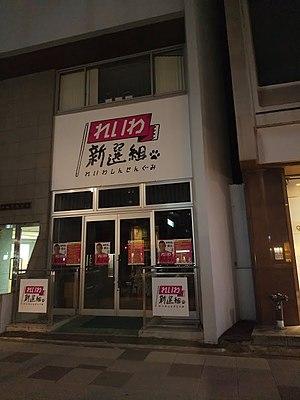
Tarō Yamamoto, né le 24 novembre 1974 dans la ville de Takarazuka, est un acteur, tarento et homme politique japonais, membre et fondateur du Parti Reiwa Shinsengumi.